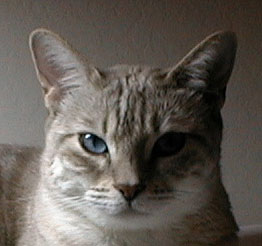
Animal: cat
Breed: bengal